Genootschap Onze Taal

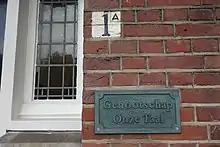
offices

The society publishes a journal, ""Onze Taal"", and a number of regularly appearing booklets on spelling, the most notable of which is the "White Booklet". It also has an advisory service called the "Taaladviesdienst".